Paisley Hall

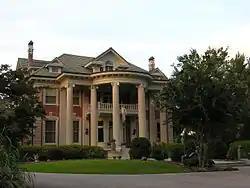
Paisley Hall in 2014

Paisley Hall is a historic mansion in Memphis, Tennessee, USA. It was built from 1908 to 1910 for Colonel Robert Galloway. It has been listed on the National Register of Historic Places since February 12, 1980.